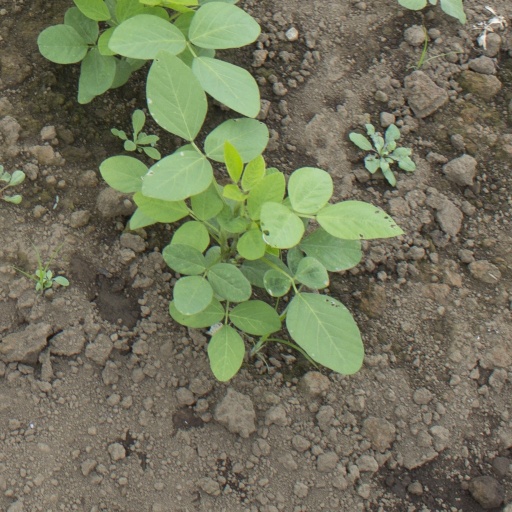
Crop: soybean